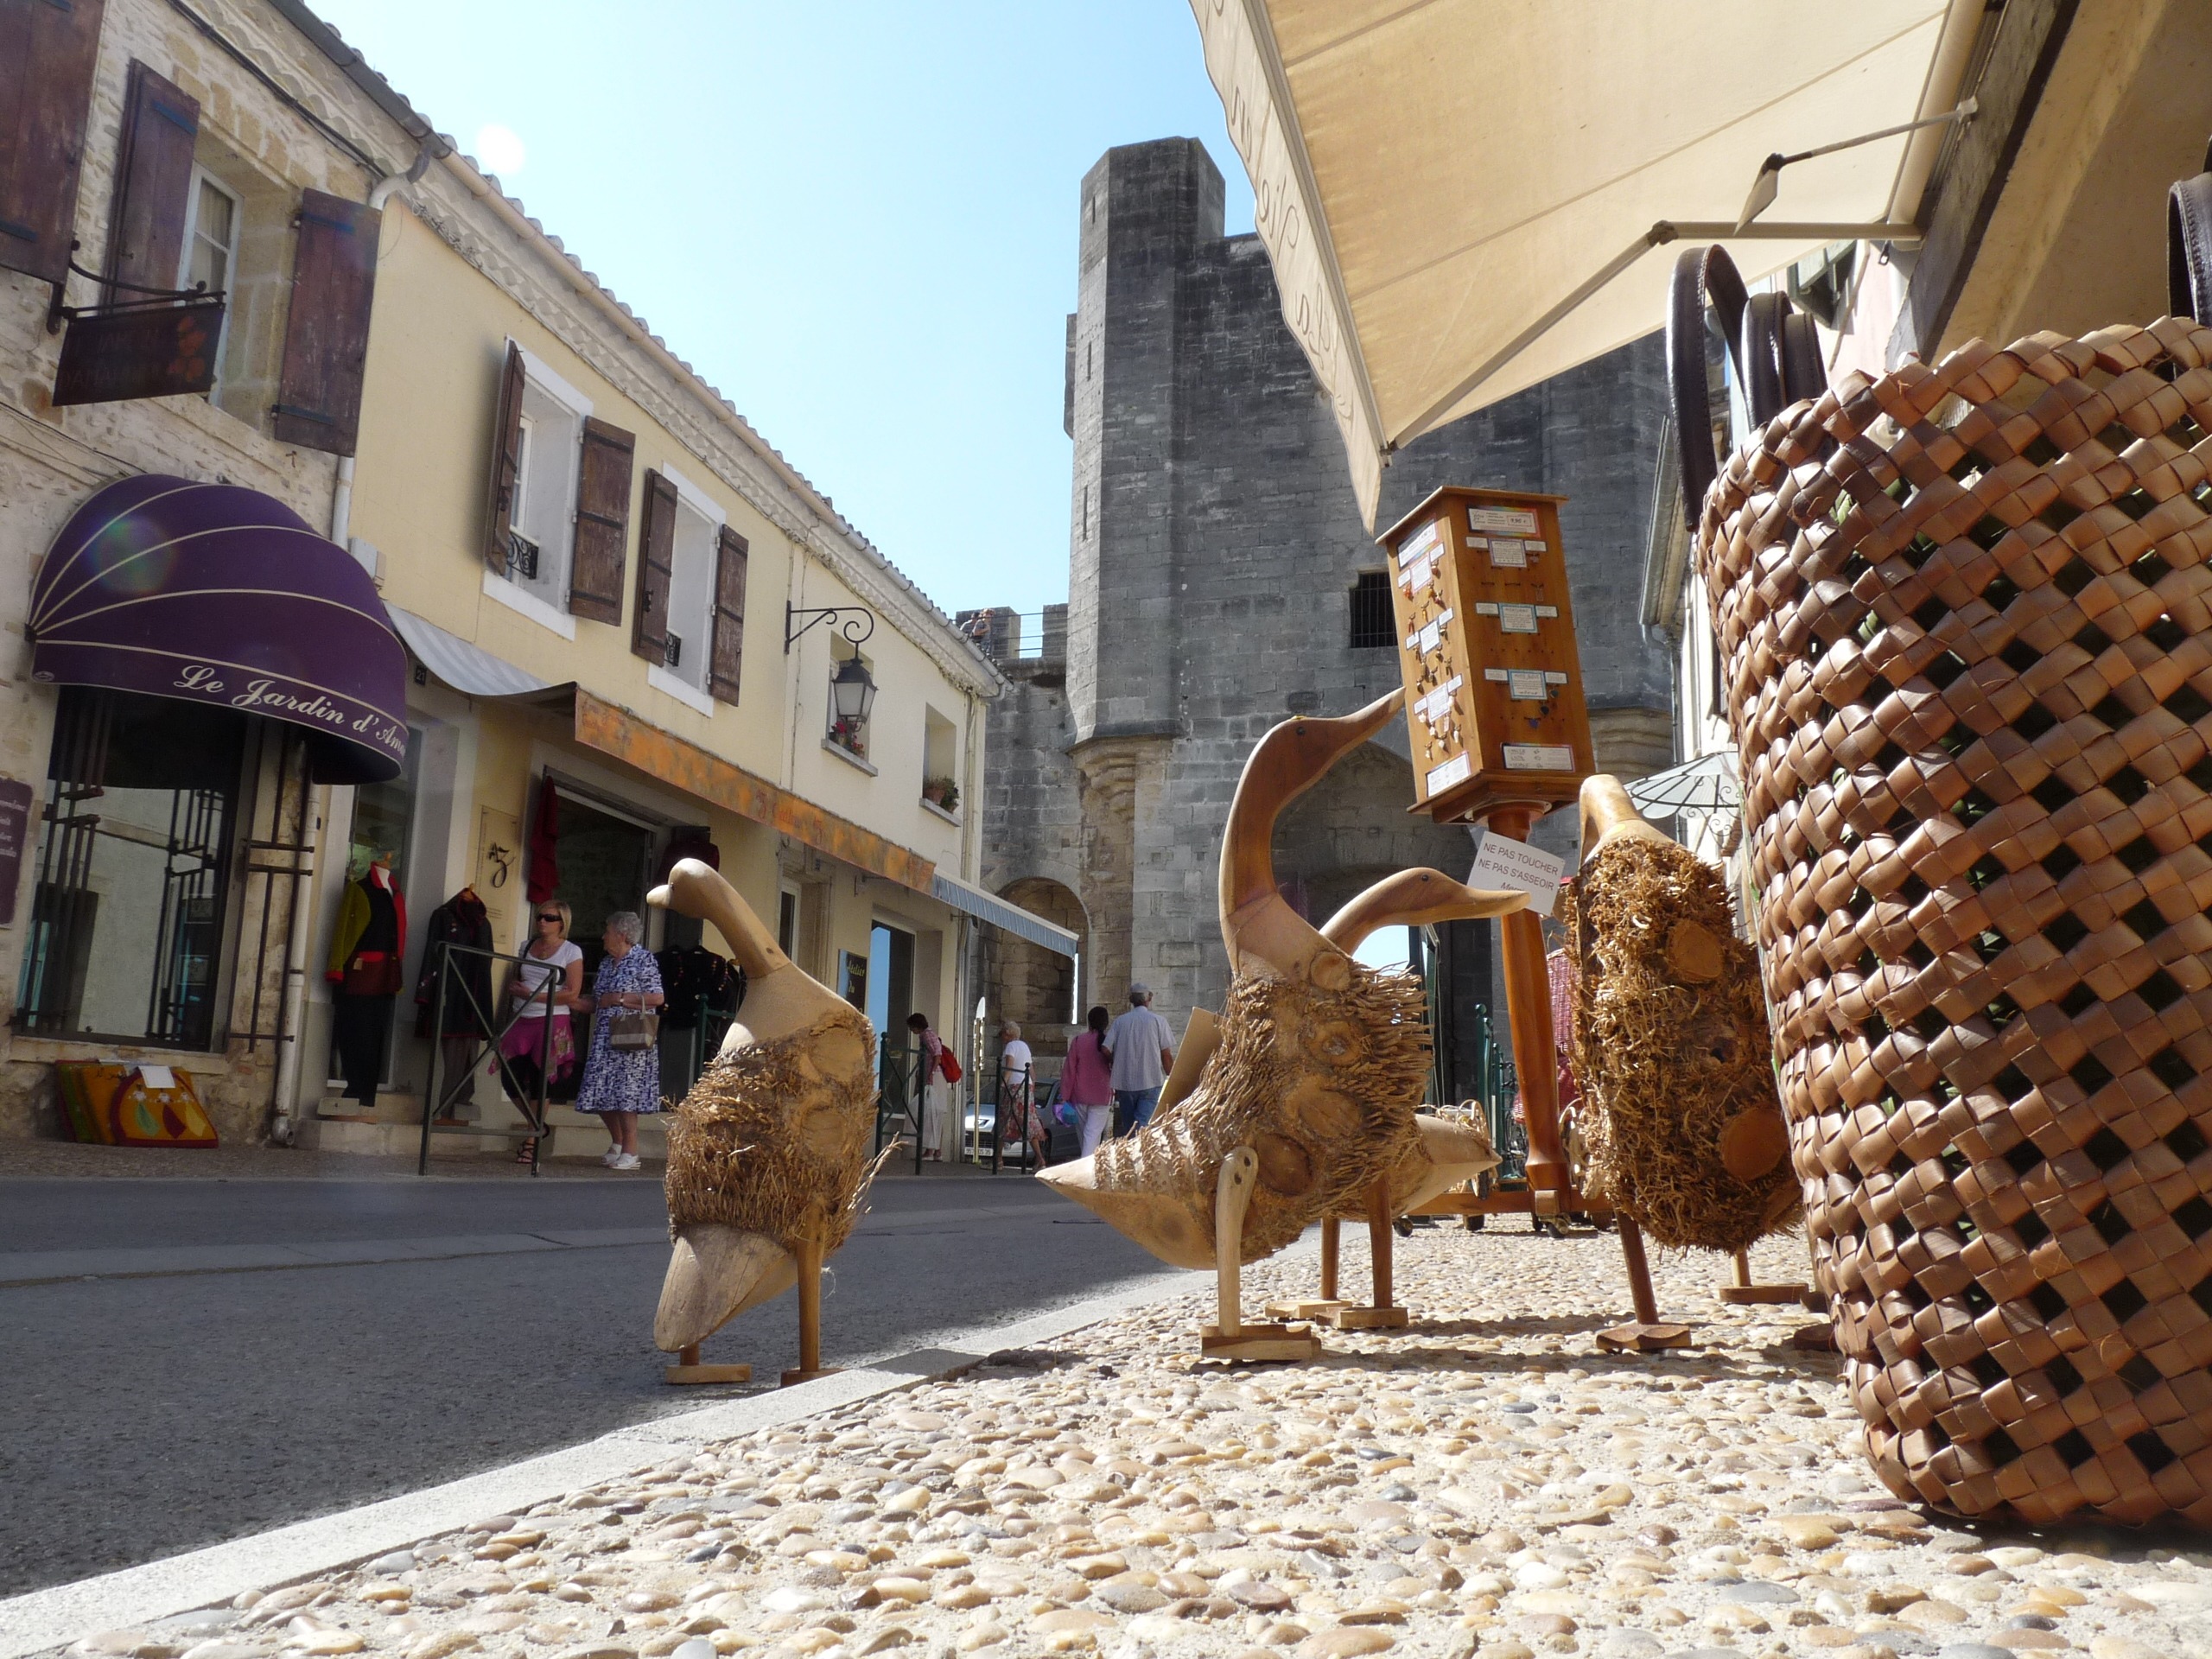
road, street, town, city, wall, downtown, travel, shop, tourism, art, temple, infrastructure, geese, provence, urban area, ancient history, human settlement